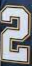
Number: 2